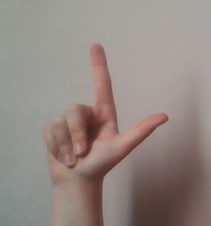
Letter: laam